Bio-MEMS

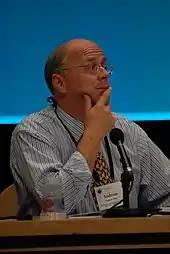
Andreas Manz, one of the pioneers of at MicroTAS conference 2007.

In 1967, S. B. Carter reported the use of shadow-evaporated palladium islands for cell attachment. After this first bio-MEMS study, subsequent development in the field was slow for around 20 years. In 1985, Unipath Inc. commercialized ClearBlue, a pregnancy test still used today that can be considered the first microfluidic device containing paper and the first microfluidic product to market. In 1990, Andreas Manz and H. Michael Widmer from Ciba-Geigy (now Novartis), Switzerland first coined the term micro total analysis system in their seminal paper proposing the use of miniaturized total chemical analysis systems for chemical sensing. There have been three major motivating factors behind the concept of . Firstly, drug discovery in the last decades leading up to the 1990s had been limited due to the time and cost of running many chromatographic analyses in parallel on macroscopic equipment. Secondly, the Human Genome Project (HGP), which started in October 1990, created demand for improvements in DNA sequencing capacity. Capillary electrophoresis thus became a focus for chemical and DNA separation. Thirdly, DARPA of the US Department of Defense supported a series of microfluidic research programs in the 1990s after realizing there was a need to develop field-deployable microsystems for the detection of chemical and biological agents that were potential military and terrorist threats. Researchers started to use photolithography equipment for microfabrication of microelectromechanical systems (MEMS) as inherited from the microelectronics industry. At the time, the application of MEMS to biology was limited because this technology was optimized for silicon or glass wafers and used solvent-based photoresists that were not compatible with biological material. In 1993, George M. Whitesides, a Harvard chemist, introduced inexpensive PDMS-based microfabrication and this revolutionized the bio-MEMS field. Since then, the field of bio-MEMS has exploded. Selected major technical achievements during bio-MEMS development of the 1990s include: